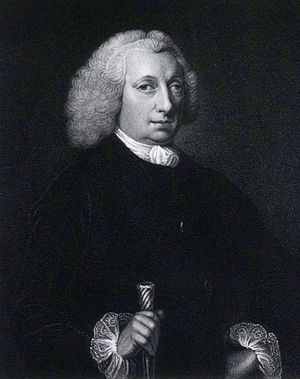
Copleymedaljen / Modtagere af medaljen / 1751–1800
Copleymedaljen er en pris givet af Royal Society of London for fremragende præstationer i forskning inden for enhver gren af naturvidenskaben, vekslende mellem de fysiske videnskaber og de biologiske videnskaber. Medaljen, der uddeles årligt, er den ældste Royal Society-medalje, der stadig uddeles, idet den første gang blev givet i 1731 til Stephen Gray. Den første kvinde, der fik medaljen var Dorothy Crowfoot Hodgkin i 1976.